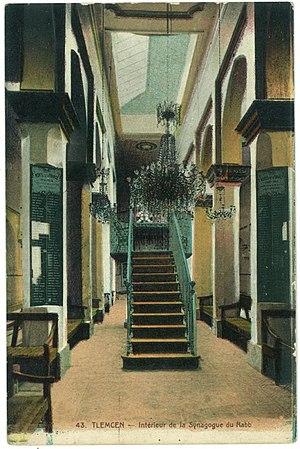
Ephraim Al-Naqawa ou "Aln'Kaoua", est un rabbin, médecin et théologien séfarade du XIVᵉ siècle. Figure emblématique de la communauté juive de Tlemcen, il est connu de nombreux Juifs algériens sous le seul nom du Rav ou Rab.